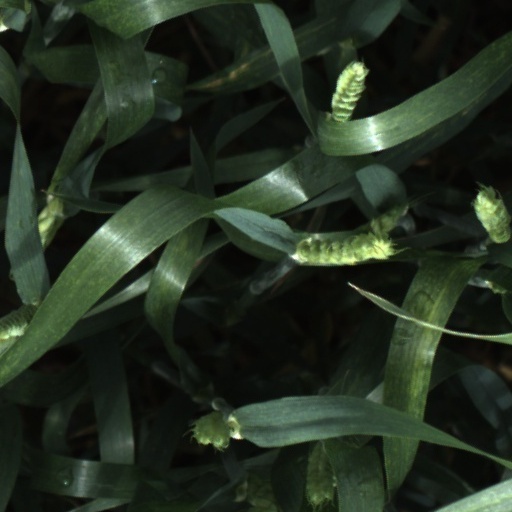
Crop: wheat